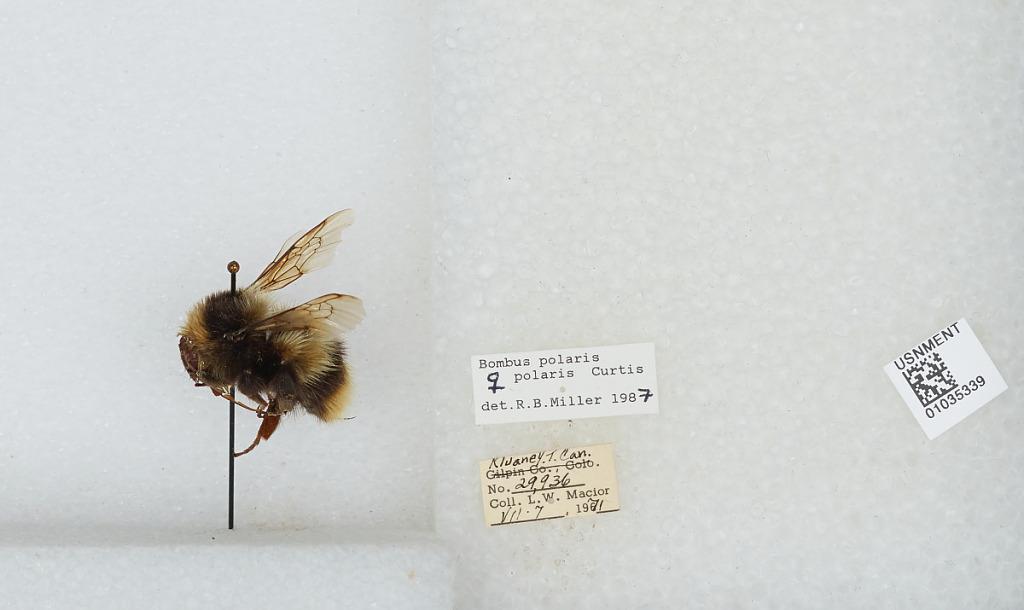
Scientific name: Bombus (Alpinobombus) polaris Curtis
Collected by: L. Macior
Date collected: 1971-7-7
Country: Canada
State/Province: Yukon Territory
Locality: Kluane
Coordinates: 60.75, -139.5
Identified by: Miller, R. B.